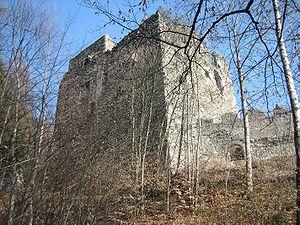
Cette liste présente les biens culturels d'importance nationale dans le canton des Grisons. Cette liste correspond à l'édition 2009 de l'Inventaire Suisse des biens culturels d'importance nationale pour le canton des Grisons. Il est trié par commune et inclus : 174 bâtiments séparés, 16 collections et 38 sites archéologiques.
Neu-Aspermont est un château fort, aujourd'hui en ruines, situé sur le territoire de la commune grisonne de Jenins, en Suisse.